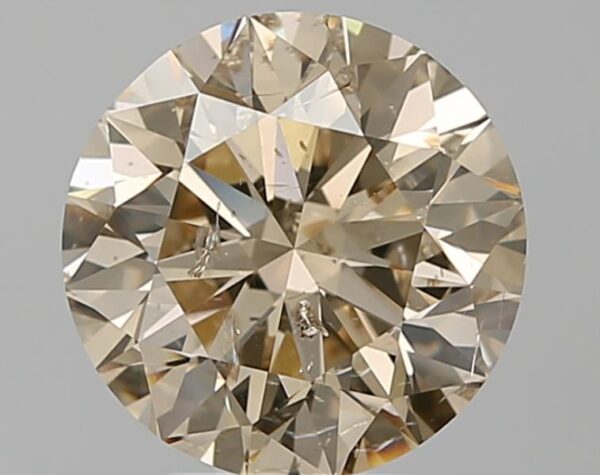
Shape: round
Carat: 3.51
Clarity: SI2-
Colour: O-P
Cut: VG
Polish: VG
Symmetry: VG
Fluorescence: N
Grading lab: NONCERT
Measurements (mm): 9.565 x 9.628 x 6.081